Dutch–Mataram conflicts

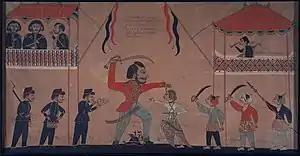
19th century depiction of the murder of François Tack in Kartasura

After his escape from slavery, Untung Suropati joined the rebel forces, becoming famous for his fighting skills and bravery against the Dutch East India Company. In 1686, the VOC sent Captain François Tack to capture Suropati to Kartasura to convince Amangkurat II to deliver Surapati to him. Suropati was considered a major threat to the stability of the VOC power in Java. When Tack arrived there, Tack said that he was a soldier from Amangkurat who attacked Untung Surapati's residence.